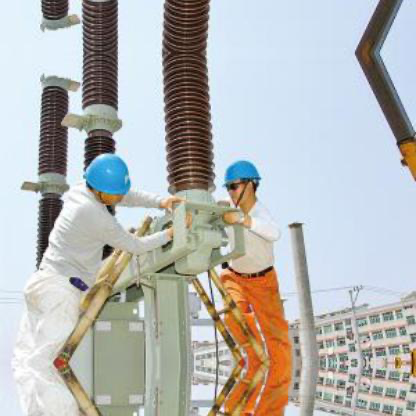
Objects in the image:
label: helmet
label: helmet